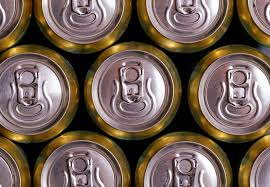
Waste category: metal